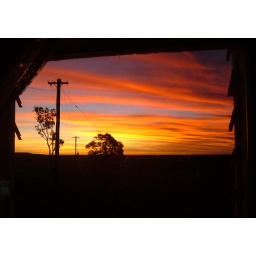
Sunset out of the Director's bedroom window over towards the mine. Taken after a storm